Polyandry in animals

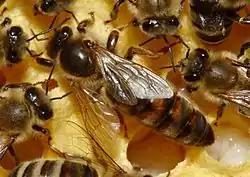
The queen bee is usually the only female bee within a hive reproducing with drones, which often come from various hives. She mothers most or all offspring within a given hive.

In behavioral ecology, polyandry is a class of mating system where one female mates with several males in a breeding season. Polyandry is often compared to the polygyny system based on the cost and benefits incurred by members of each sex. Polygyny is where one male mates with several females in a breeding season (e.g., lions, deer, some primates, and many systems where there is an alpha male).